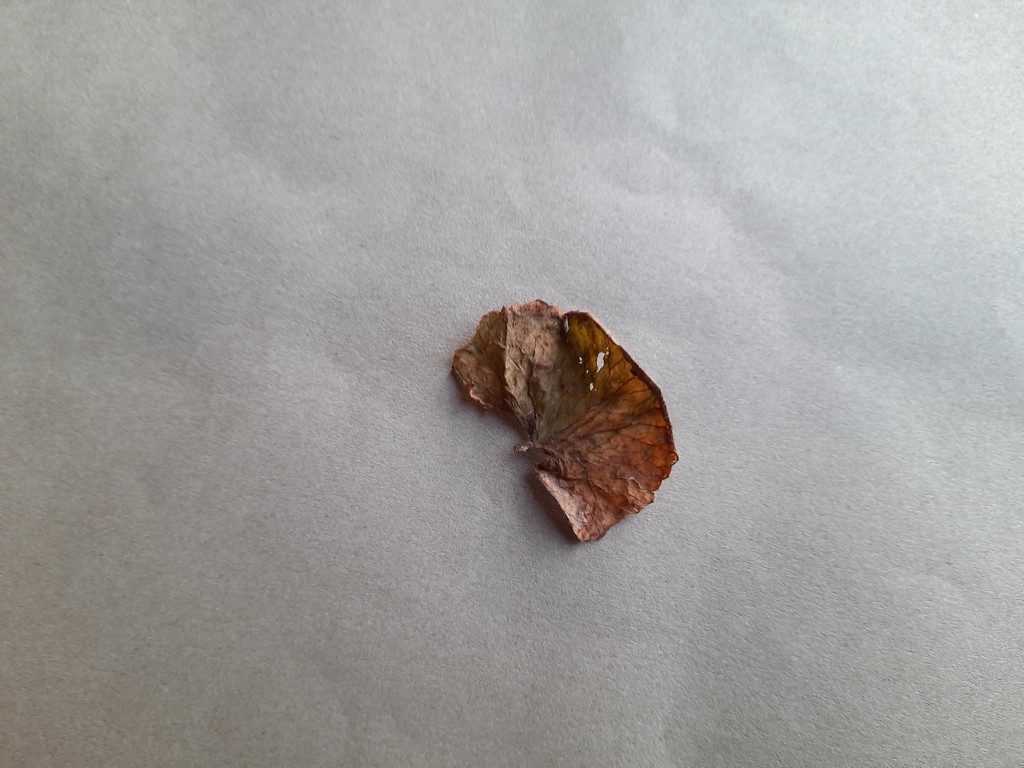
Label: Dried